Market Square, Geelong

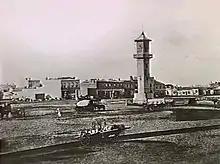
The Austin Clock Tower in 1916, demolished in 1923.

A clock tower was built in the centre of the square in 1856. It was the idea of the second mayor of Geelong James Austin, who offered to pay for a clock tower in Geelong to mark his term as mayor.